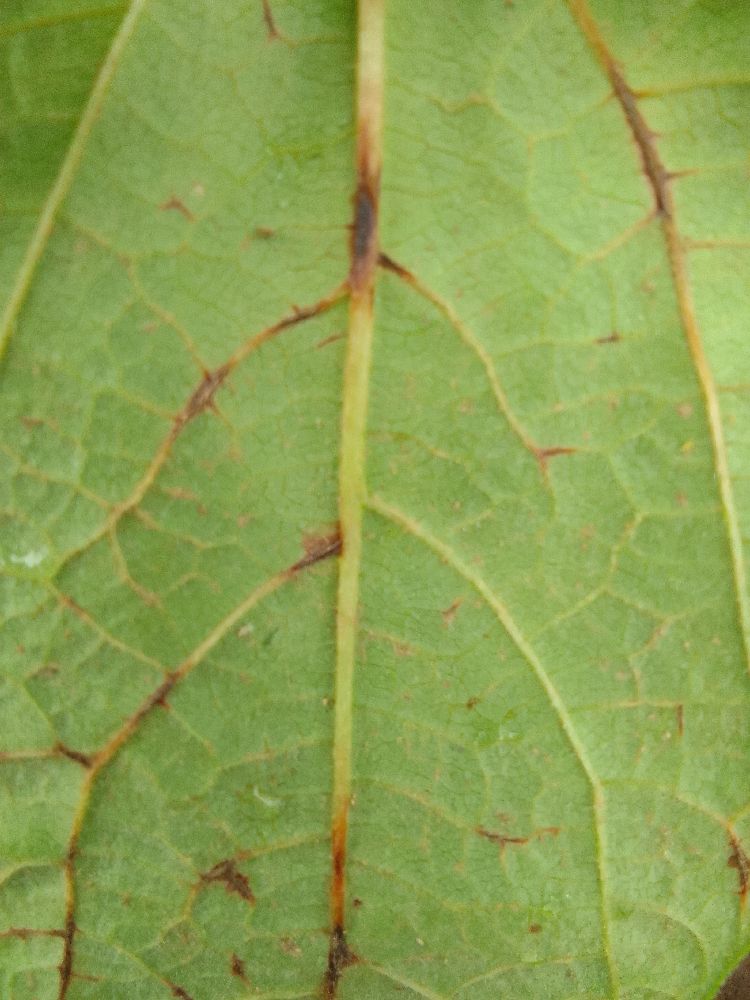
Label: anthracnose